Leicester

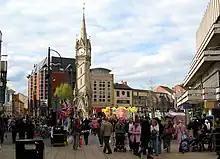
Main city centre shopping area

Since World War II Leicester has experienced large scale immigration from across the world. Many Polish servicemen were prevented from returning to their homeland after the war by the communist regime, and they established a small community in Leicester. Economic migrants from the Irish Republic continued to arrive throughout the post war period. Immigrants from the Indian sub-continent began to arrive in the 1960s, their numbers boosted by Asians arriving from Kenya and Uganda in the early 1970s.